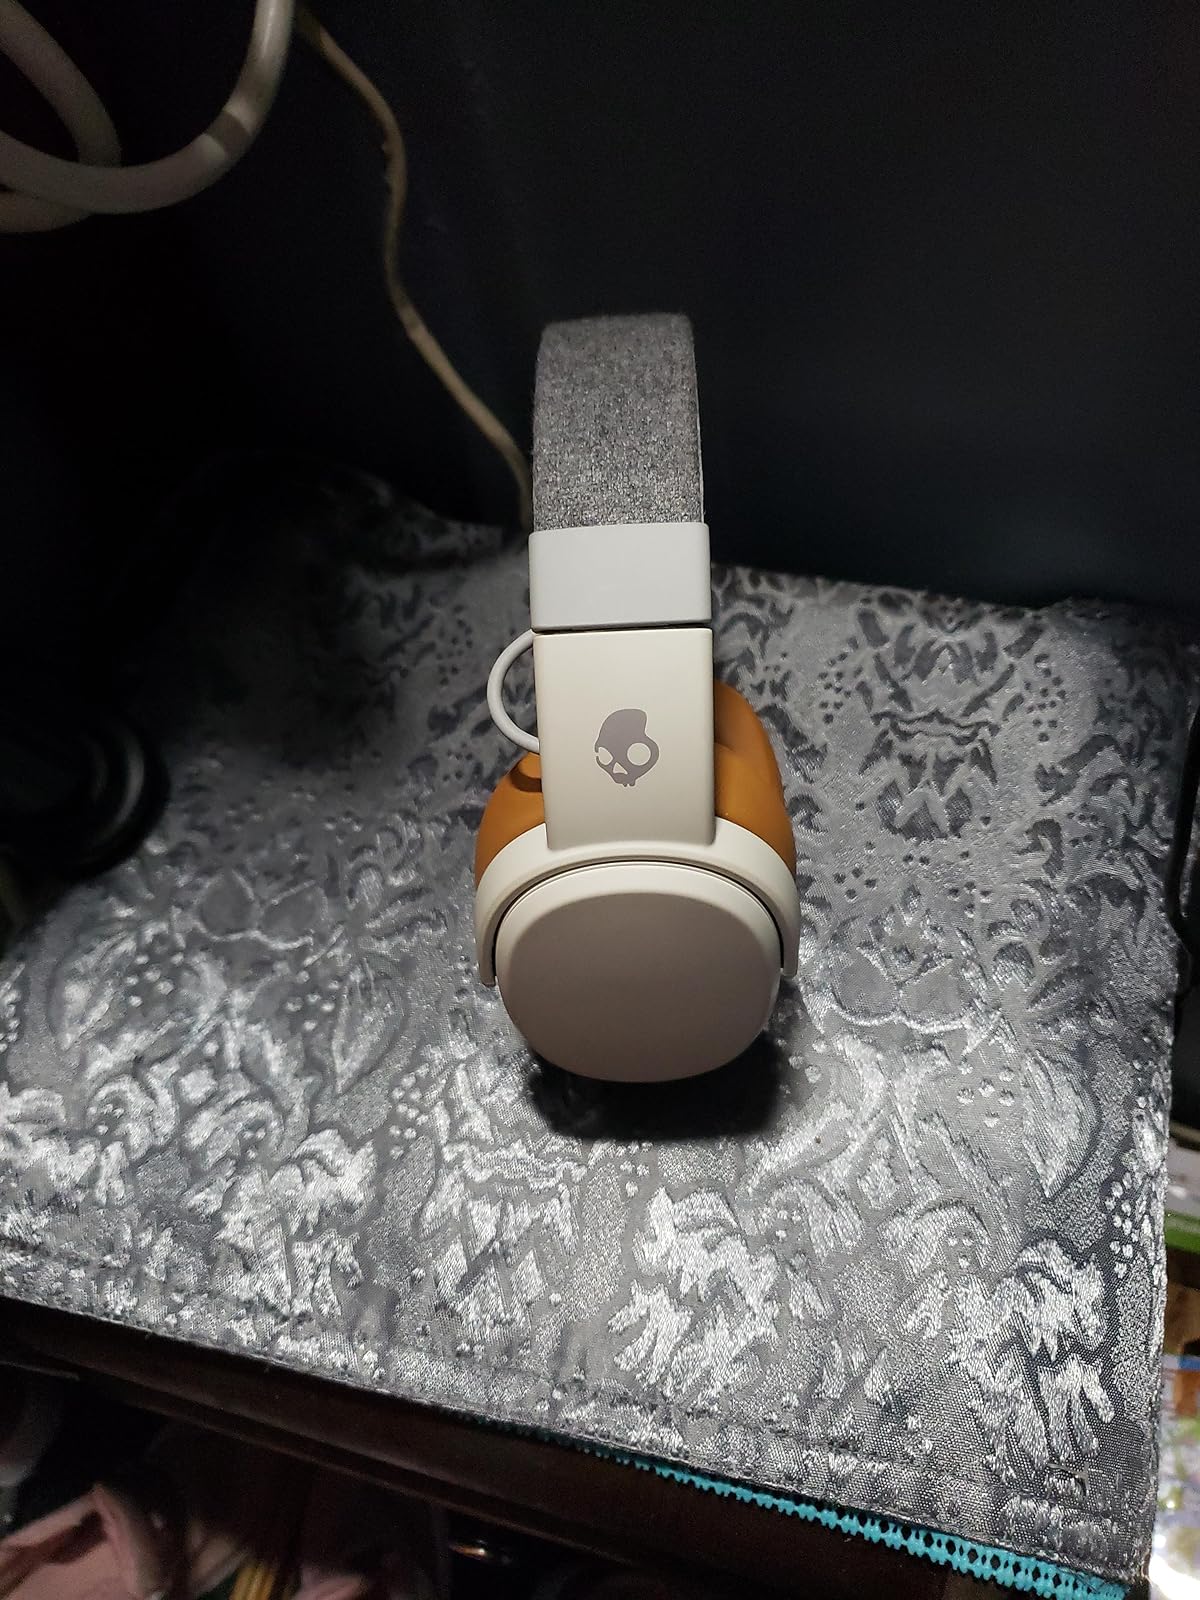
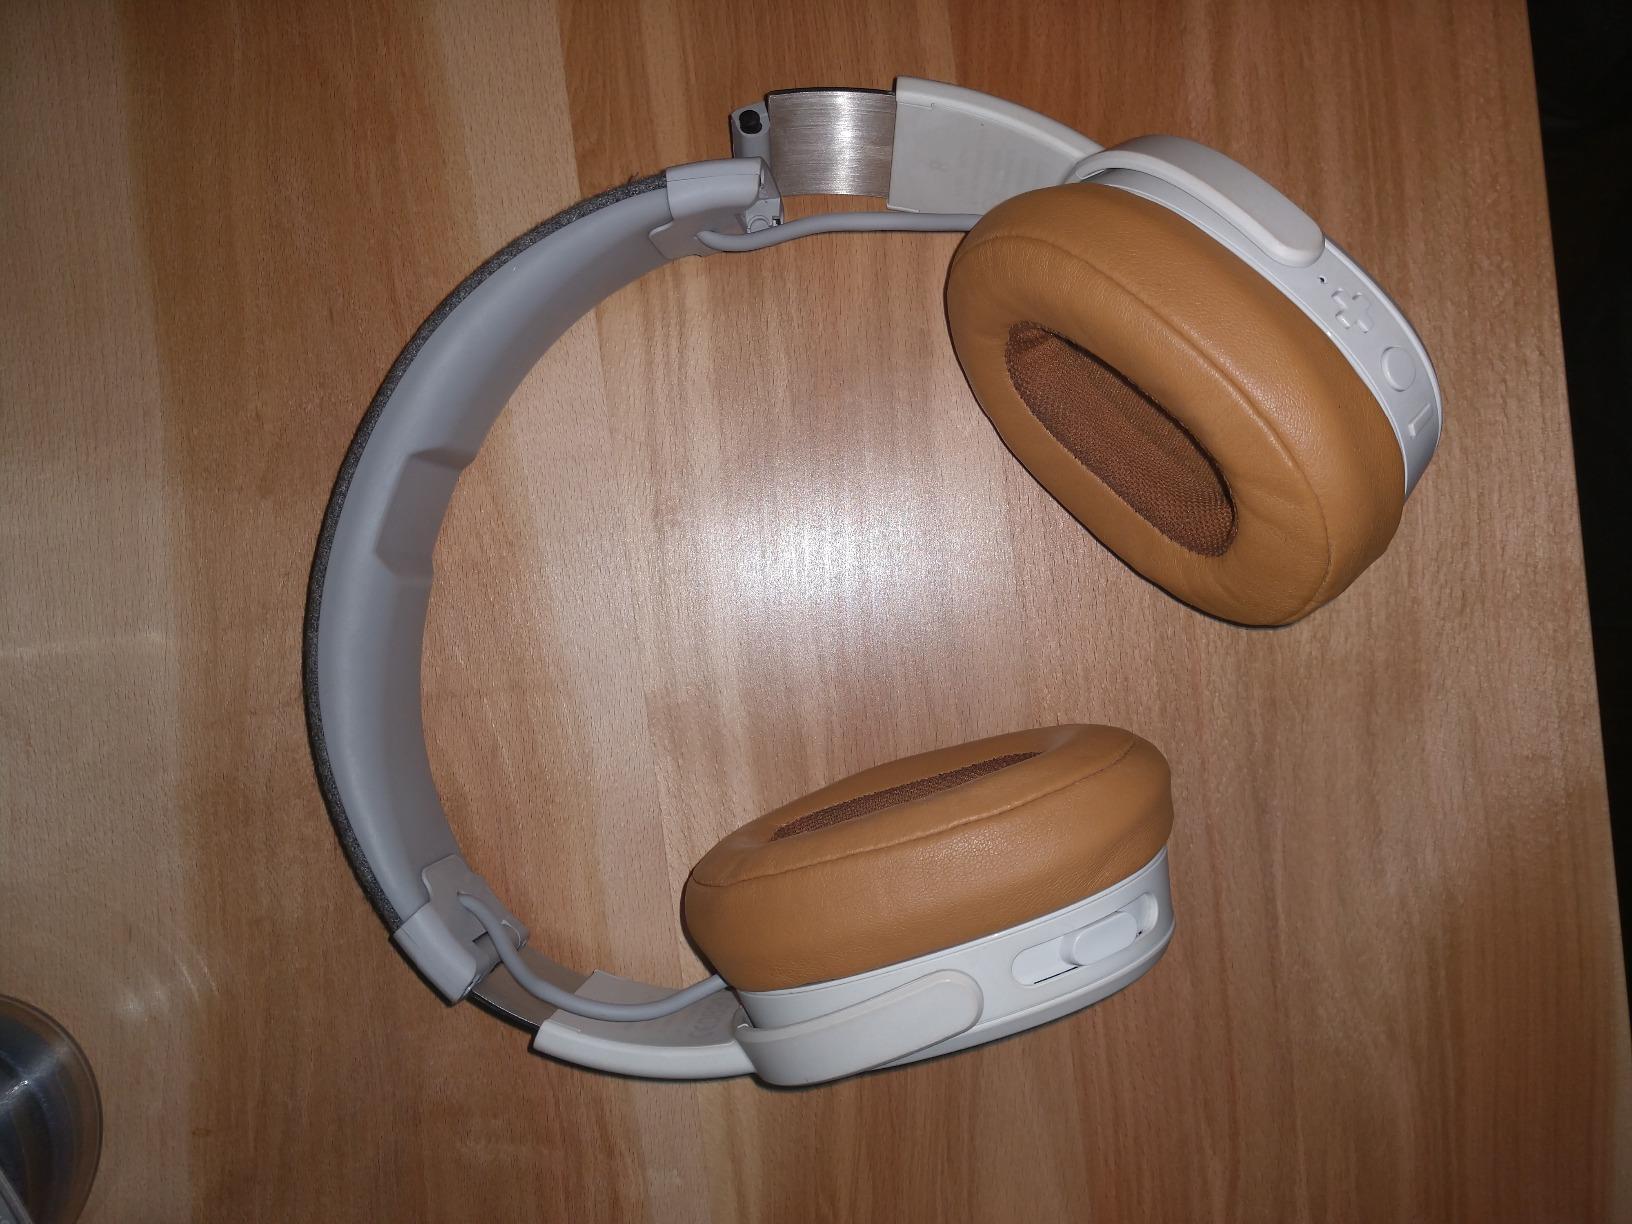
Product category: headphones
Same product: yes